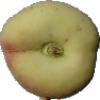
Label: peach_flat